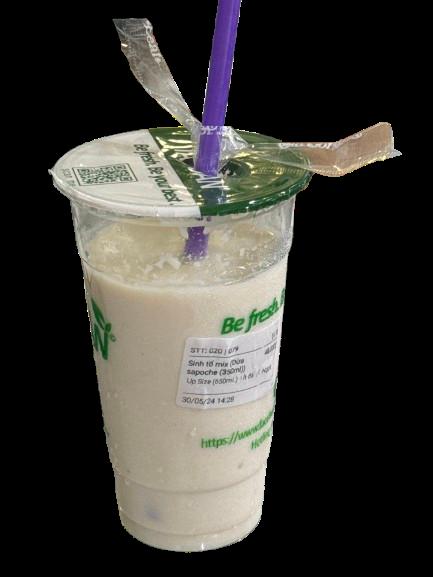
Waste category: plastic